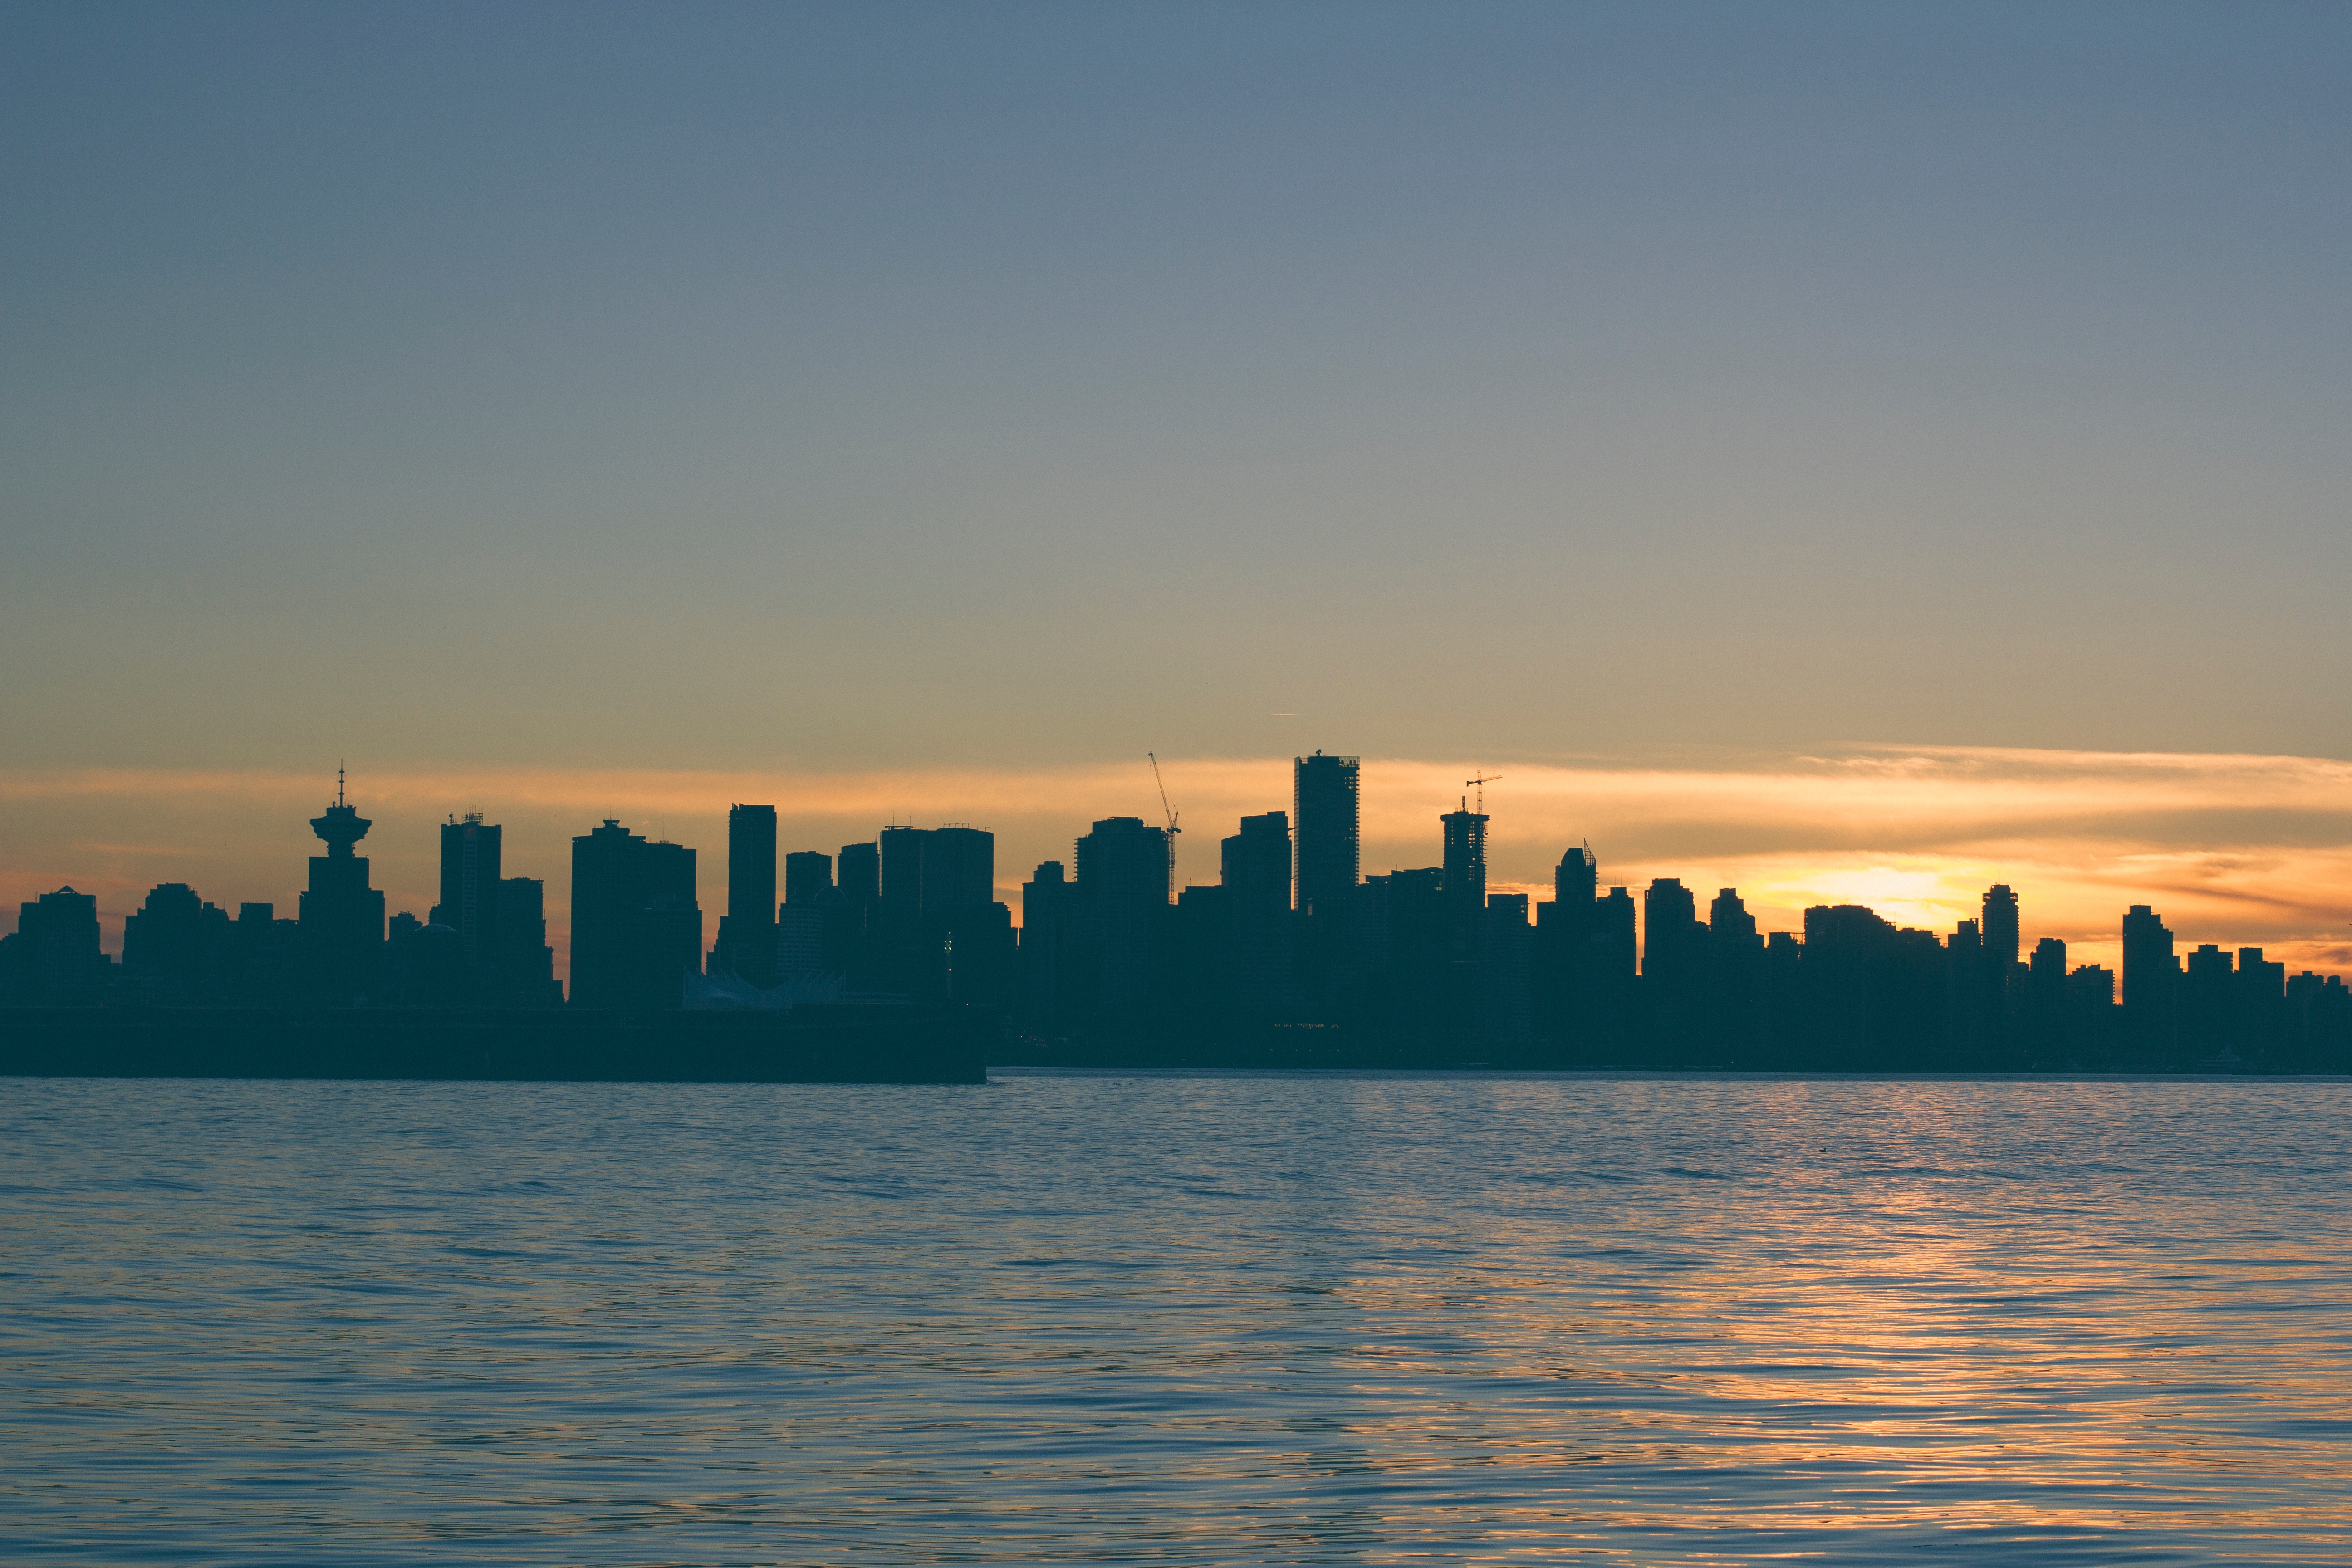
sea, horizon, sky, sunrise, sunset, skyline, morning, dawn, city, river, cityscape, dusk, evening, reflection, bay, afterglow, atmospheric phenomenon, human settlement